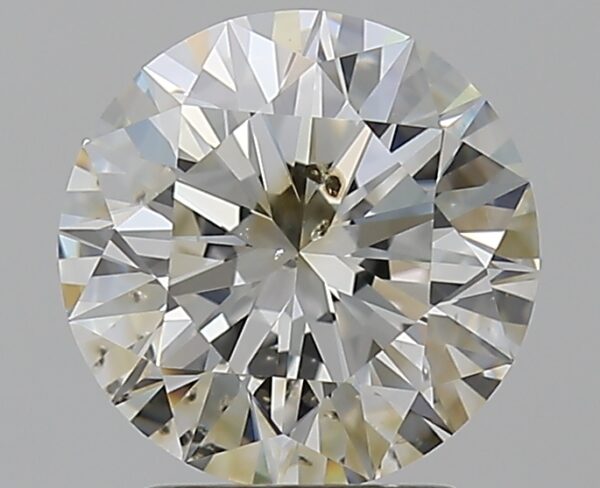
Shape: round
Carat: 2.2
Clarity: SI2
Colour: L
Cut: EX
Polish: EX
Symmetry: EX
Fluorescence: M
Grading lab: GIA
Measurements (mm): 8.3 x 8.35 x 5.18